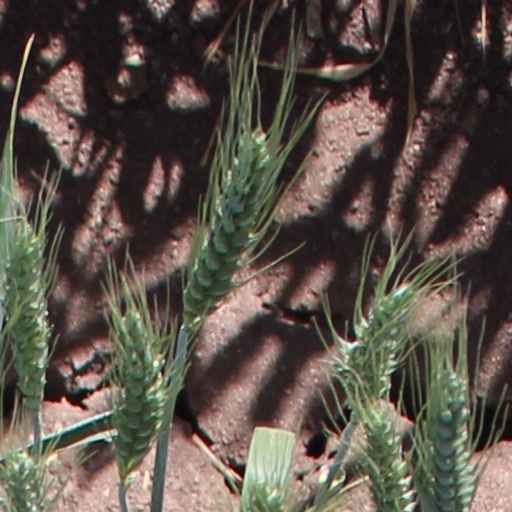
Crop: wheat